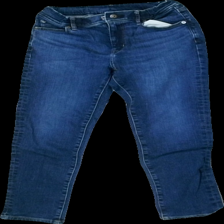
View: front
Type: Jeans
Category: Children
Brand: Not in the list
Brand text on label: Uniqlo
Colors: Blue
Material: 100% Cotton
Cut: Tight
Season: All
Trend: Denim
Price range: 50-100
Recommended usage: Reuse